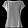
Label: Shirt